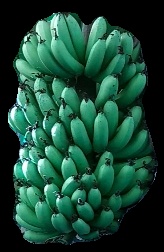
Variety: pachbale
Grade: grade1